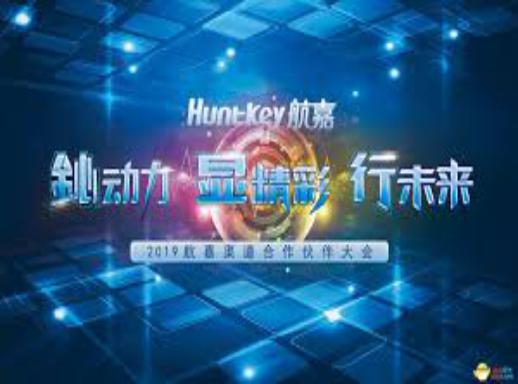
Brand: huntkey
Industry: Food